Neils Walwin Holm

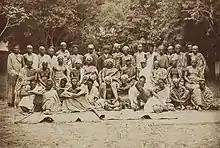
Outdoor group portrait of Africans, with one man in the middle sitting on a chair

Holm was born in the Gold Coast. He left school in 1883 and was apprenticed to his cousins, who were professional photographers. Leaving them in 1885, he was commissioned by a German merchant who had imported photographic equipment for him to use. With his commission he managed to purchase the equipment, and moved to Lagos Colony in 1886.